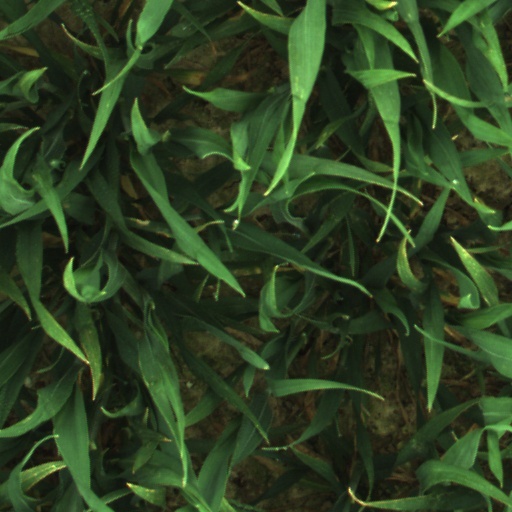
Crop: wheat